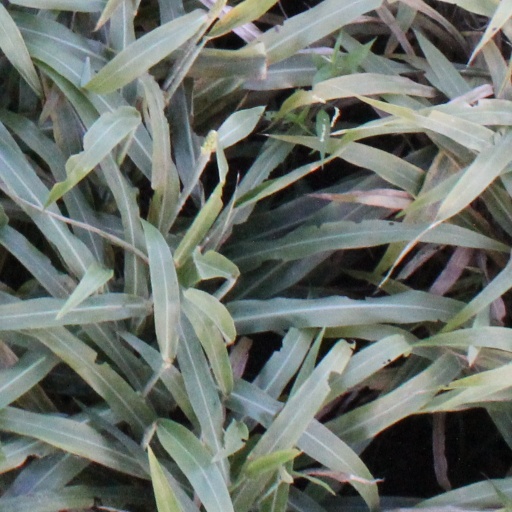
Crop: sorghum